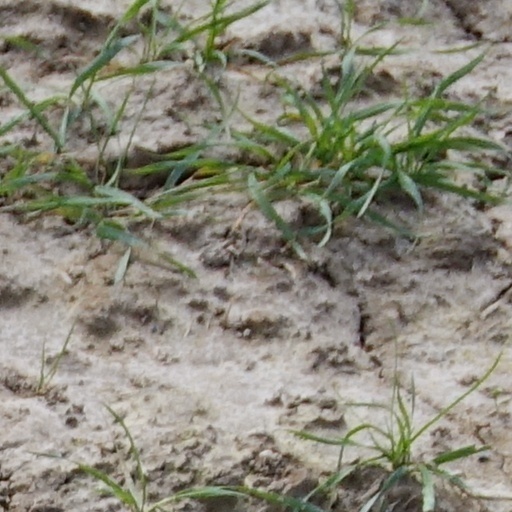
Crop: wheat